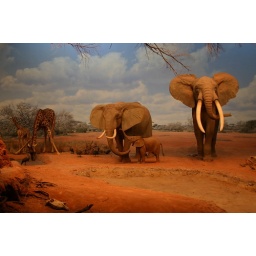
During our trip to Kenya over christmas break, we were charged by a bull elephant